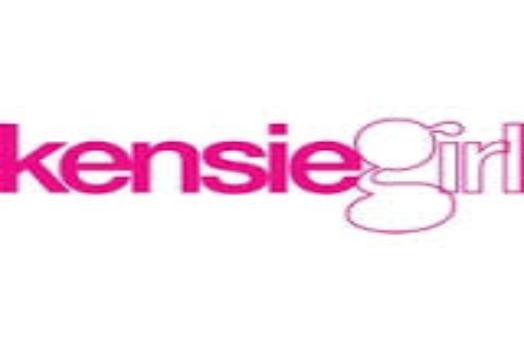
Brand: kensie
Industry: Clothes